George McCullagh Reed

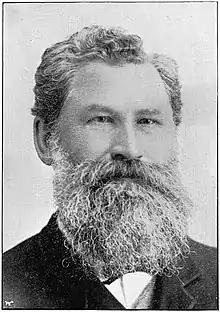

George McCullagh Reed (1831 – 13 November 1898) was a New Zealand presbyterian minister, journalist and newspaper proprietor.